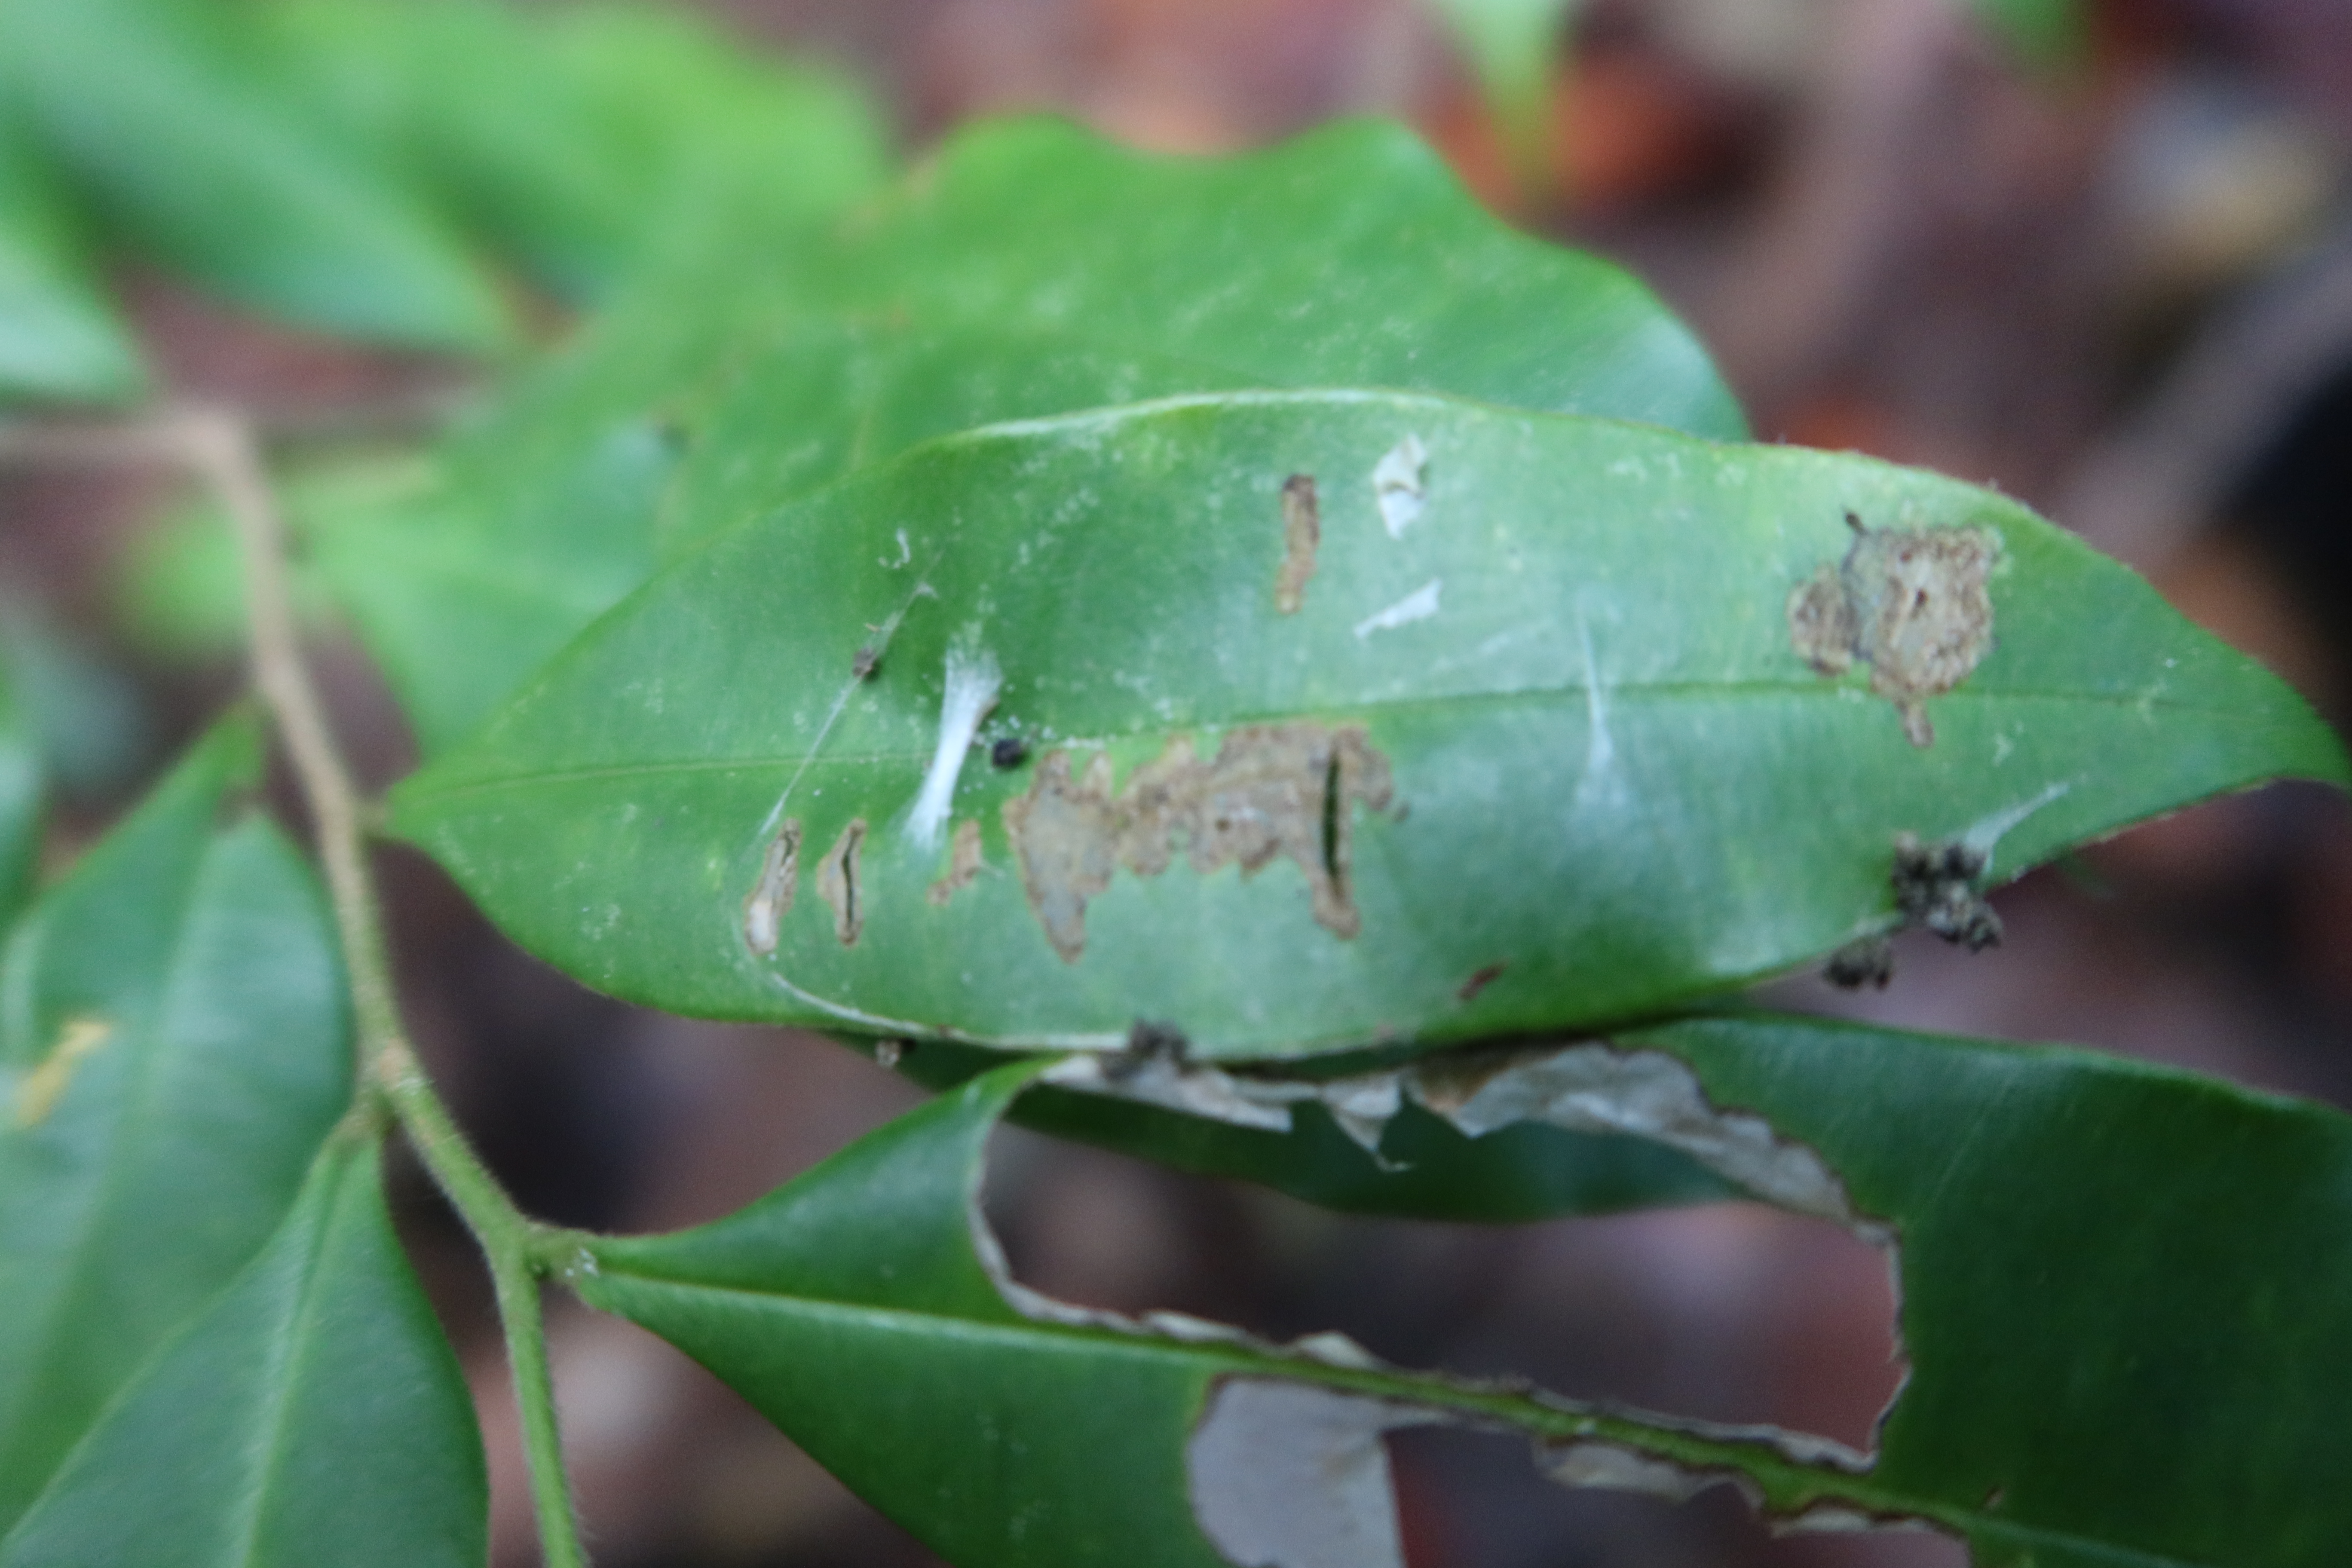
Label: Mealy bugs